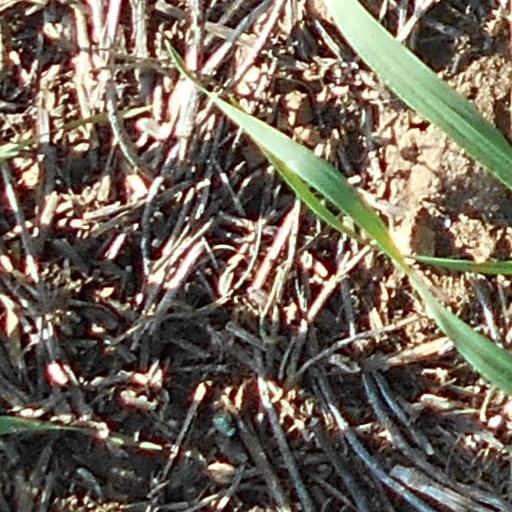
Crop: wheat